Intermodal passenger transport

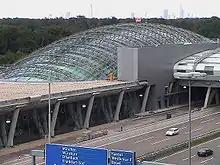
Frankfurt Airport long-distance station

All around the world bicycles are used to get to and from train and other public transportation stations; this form of intermodal passenger transport is often called "bike and ride". To safeguard against theft or vandalism of parked bicycles at these train, bus, and ferry stations, "bike and ride" transport benefits greatly from secure bicycle parking facilities such as bicycle parking stations being available.